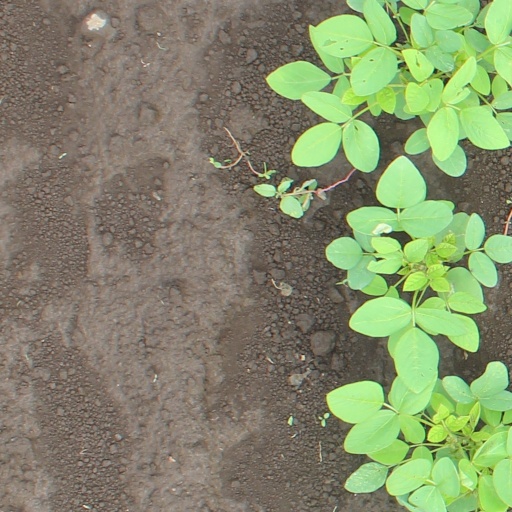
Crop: soybean